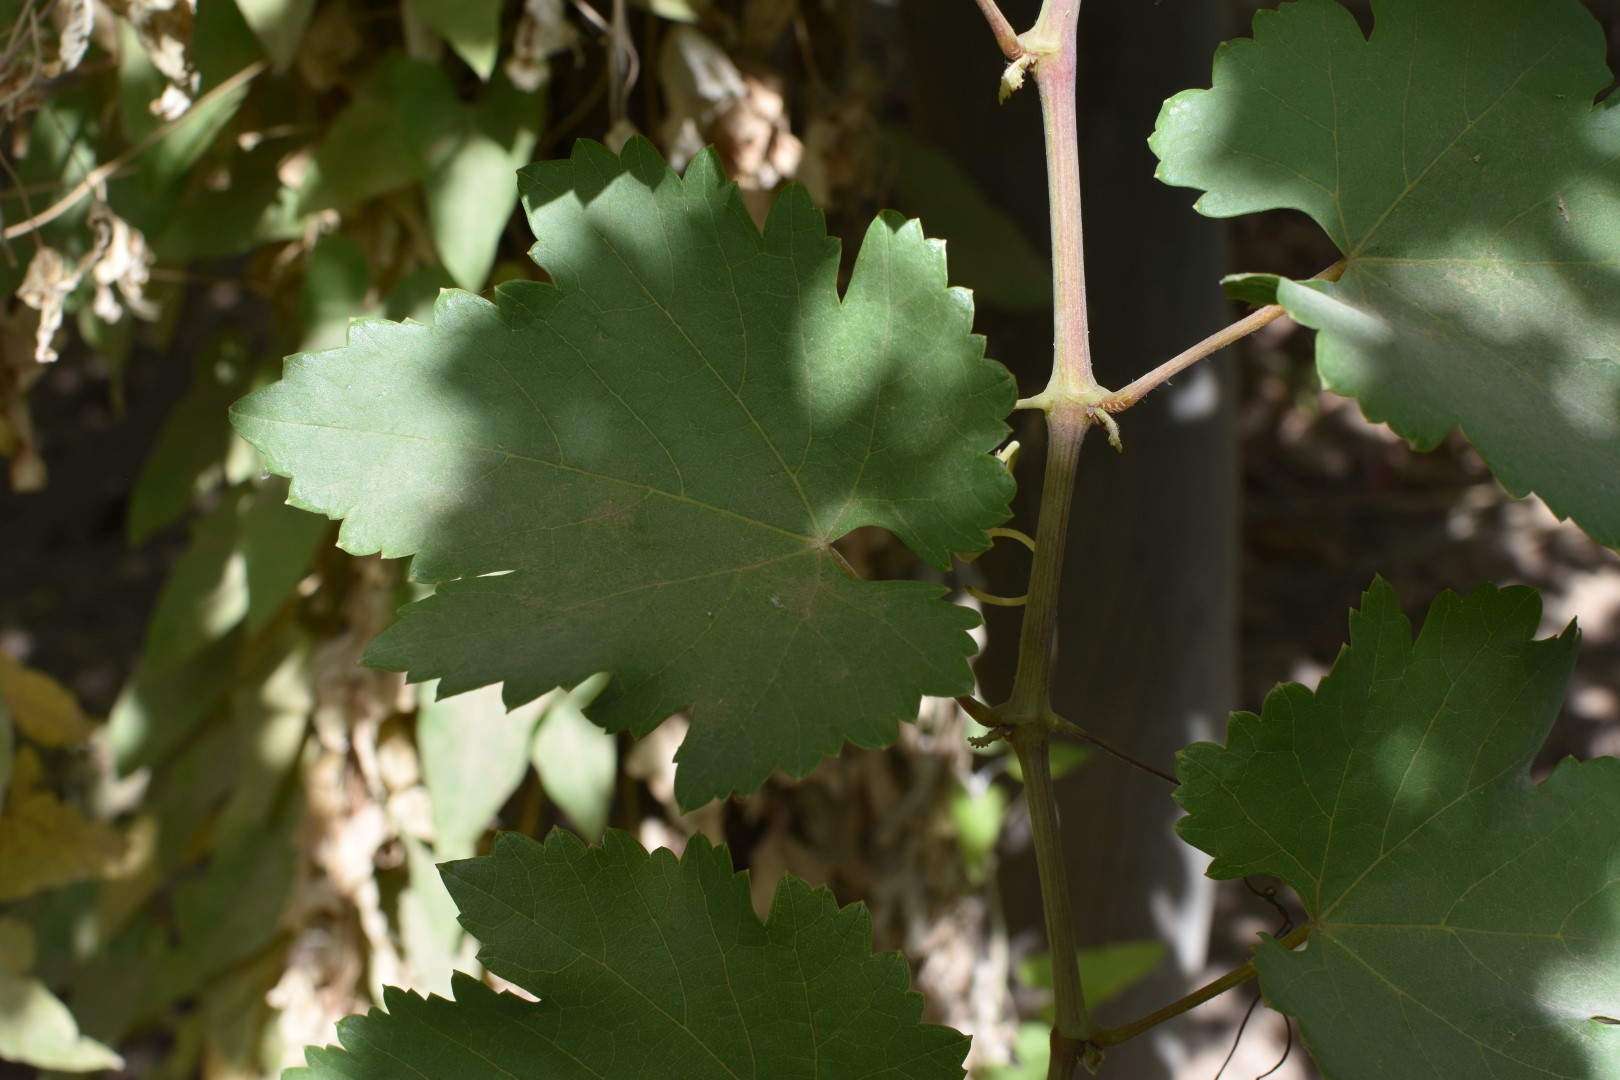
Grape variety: Halawani